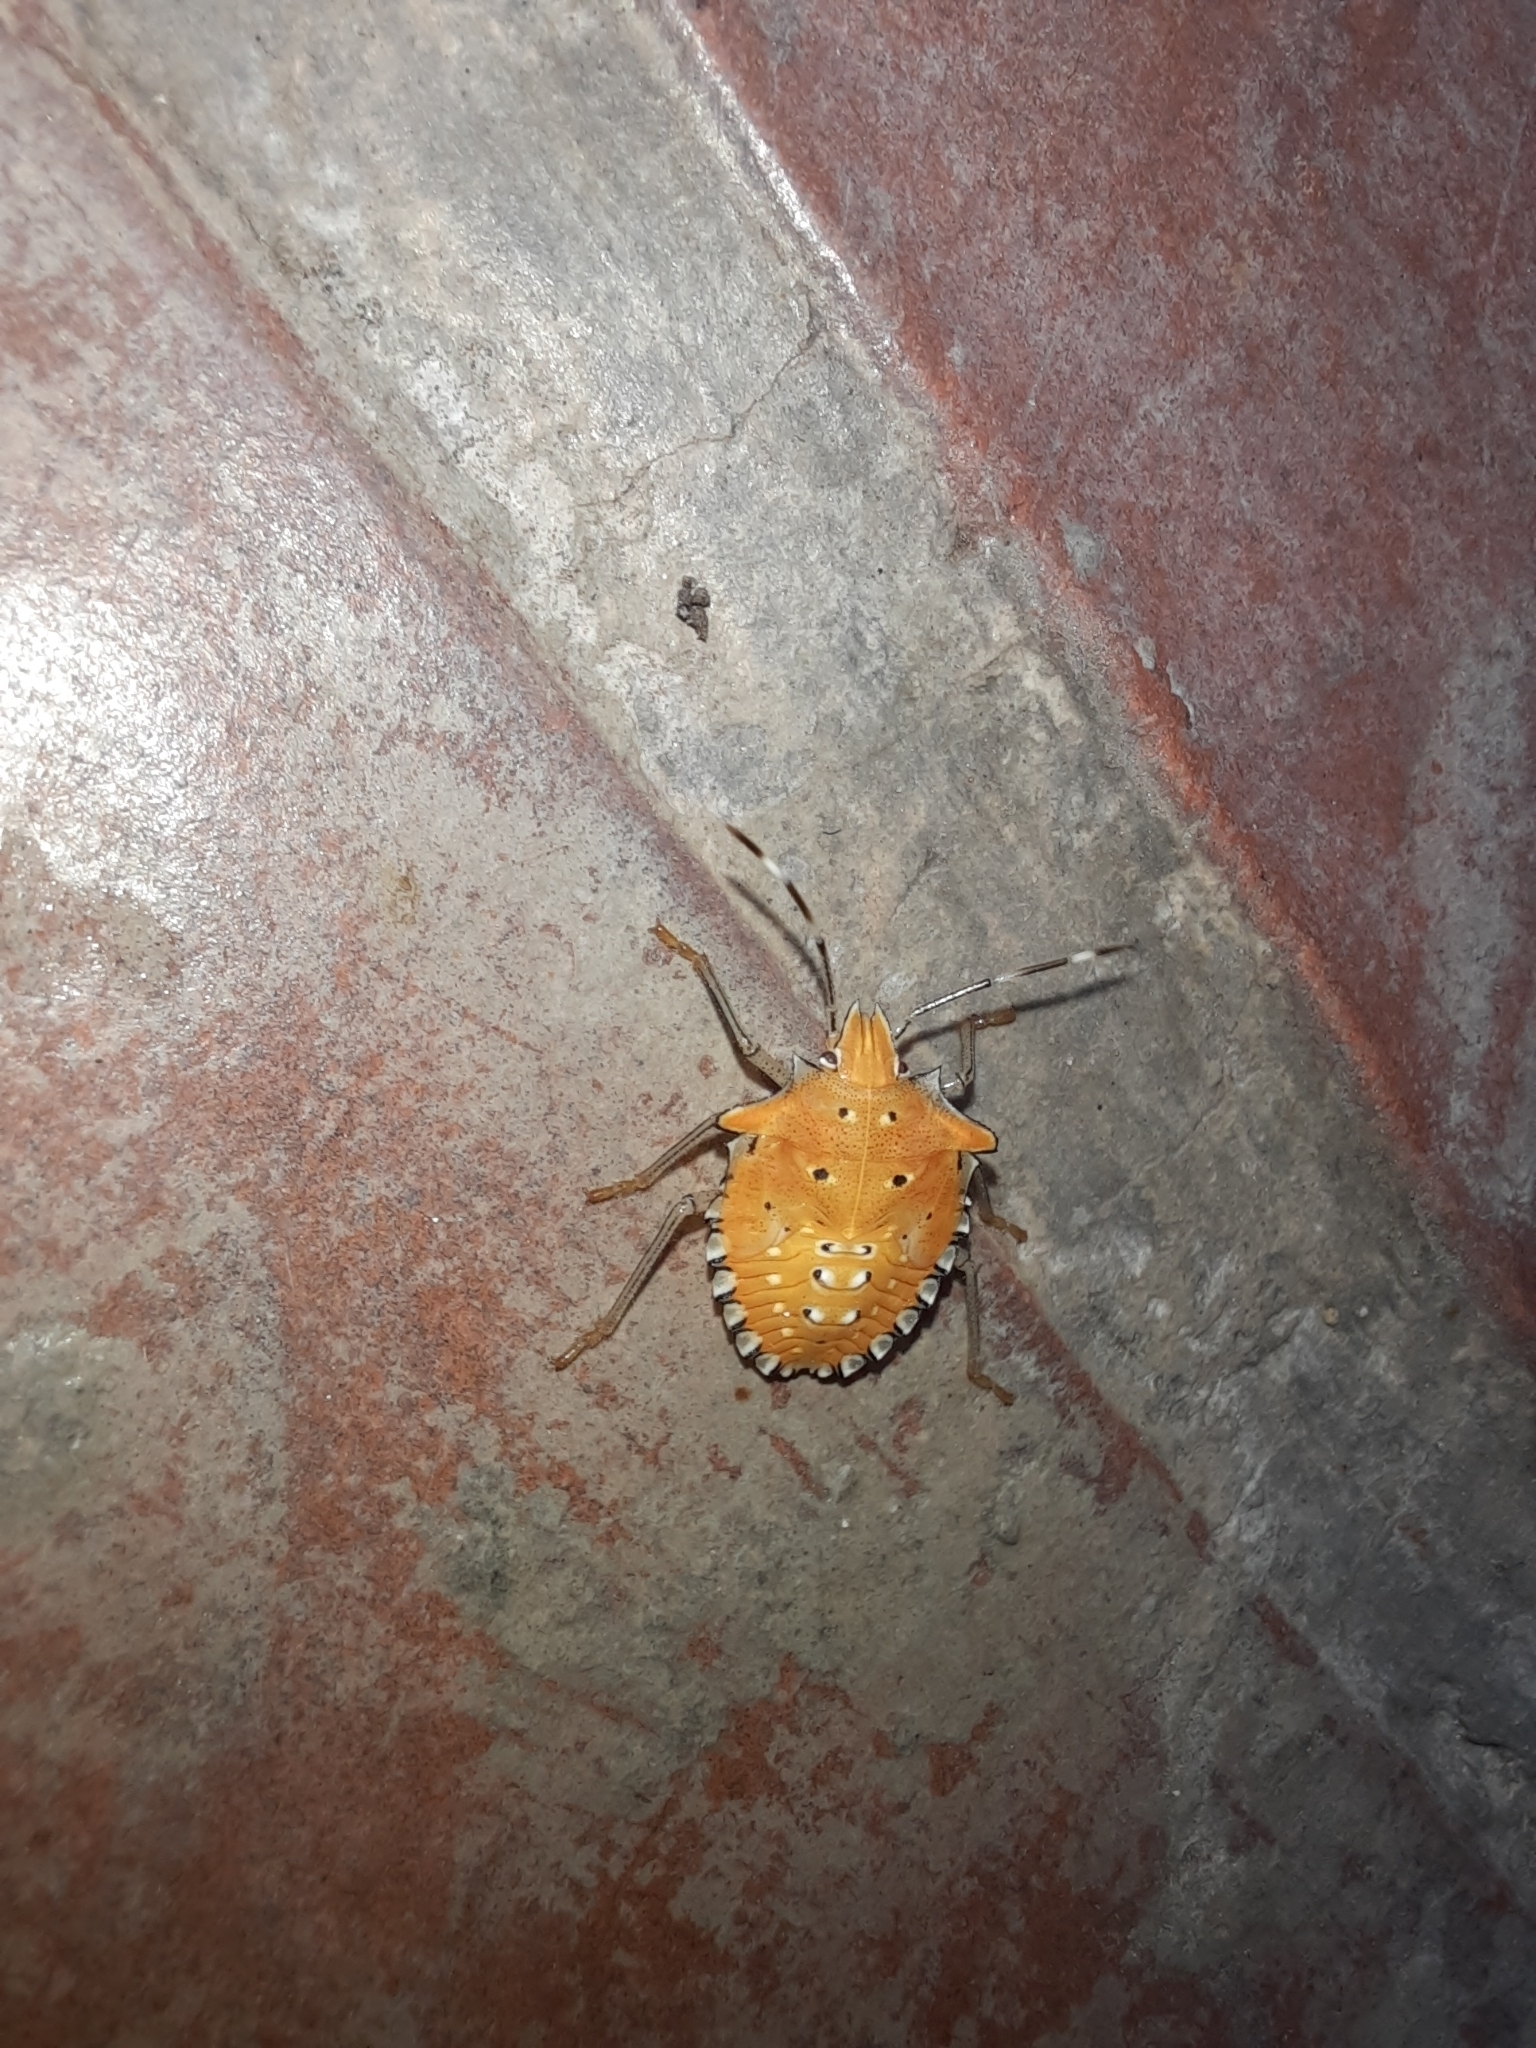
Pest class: stink_bug